Boron

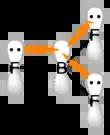
Boron (III) trifluoride structure, showing "empty" boron p orbital in pi-type coordinate covalent bonds

The trihalides adopt a planar trigonal structures, in contrast to the behavior of aluminium trihalides. All charge-neutral boron halides violate the octet rule, hence they typically are Lewis acidic. For example, boron trifluoride (BF) combines eagerly with fluoride sources to give the tetrafluoroborate anion, BF. Boron trifluoride is used in the petrochemical industry as a catalyst. The halides react with water to form boric acid. Other boron halides include those with B-B bonding, such as BF and BCl.